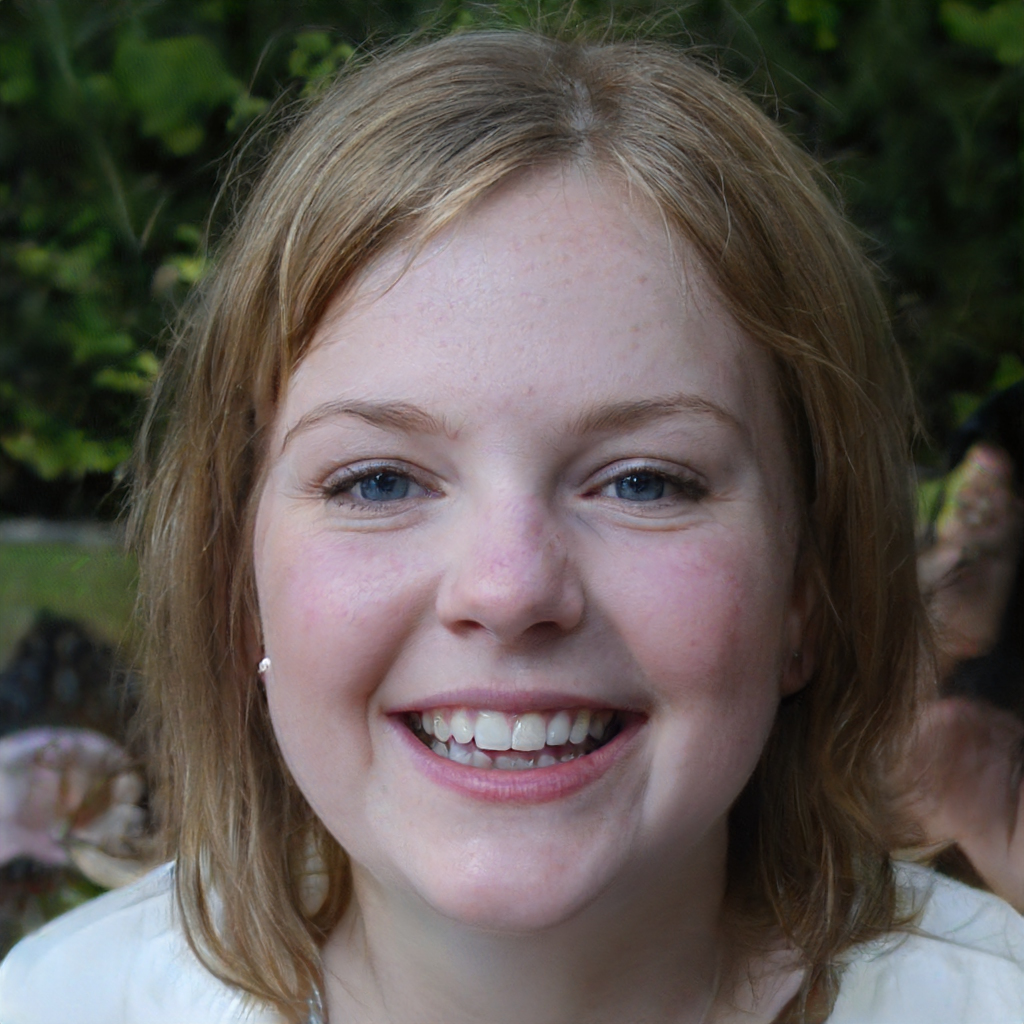
Label: Colored